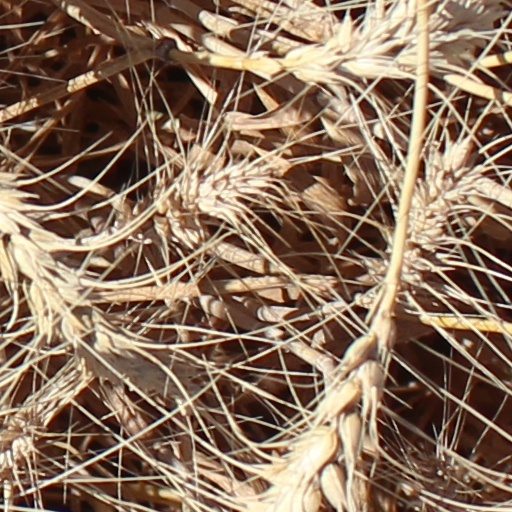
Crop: wheat